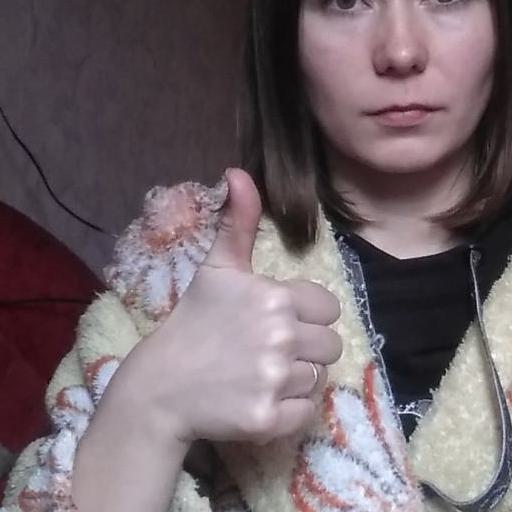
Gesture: like